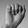
ASL letter: A